Thomas Samuel Swartwout

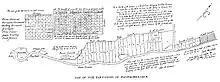
Swartwout land patent 1697

On October 14, 1697, Swartwout, along with his brothers Antoni and Bernardus, were granted 1200 acres of patent land along with Pierre Guimard, Jacques Caudebec, Jan Tyse, and David Jamison, Wagheckemeck Patent, later called the Peenpack Patent. This is current day a part of the Town of Deerpark, Orange County, New York. These lands extended into present day New Jersey along the Delaware River and formed what is part of the vast Minisink Region of New York, Pennsylvania & New Jersey.